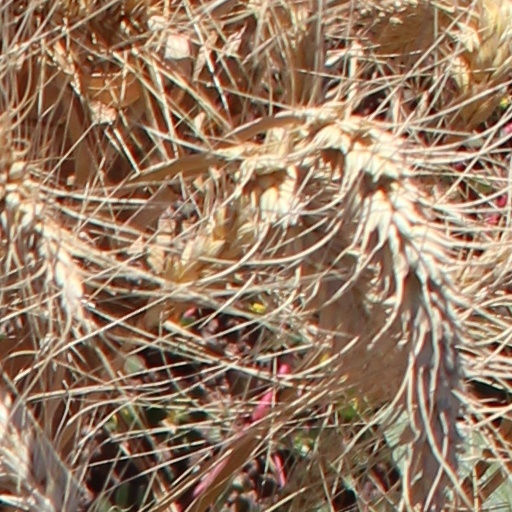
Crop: wheat